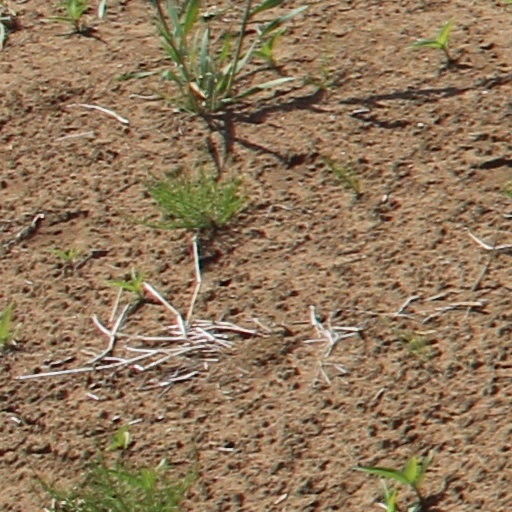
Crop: wheat